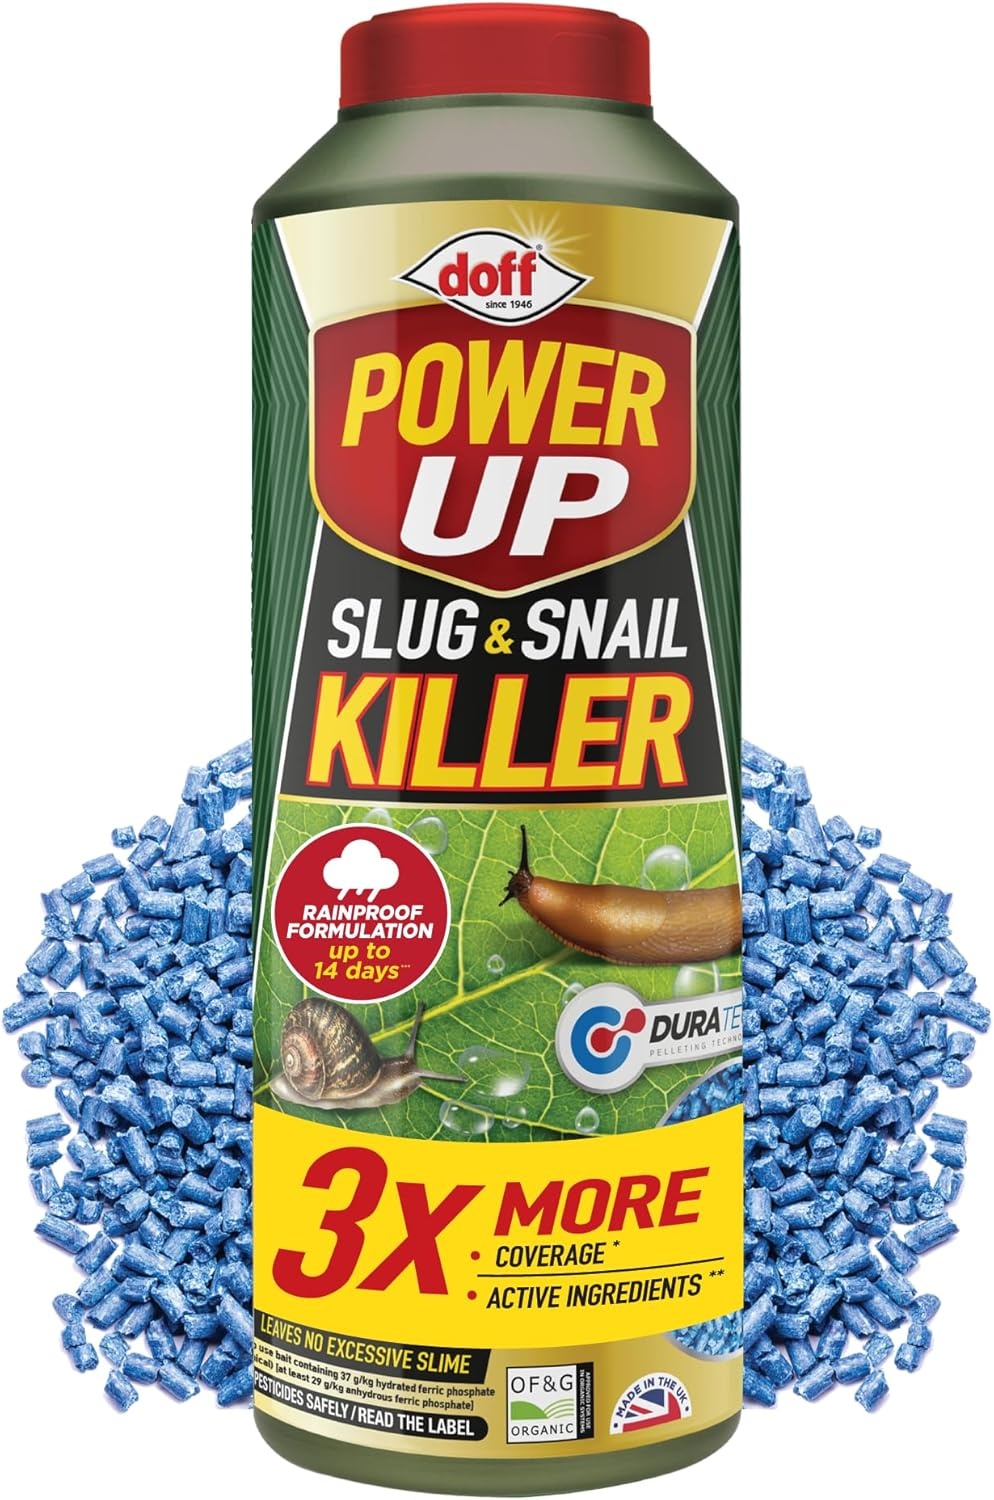
Doff Power Up Slug & Snail Killer - 3X More Powerful 650g.
Doff Power Up Slug & Snail Killer - 3X More Powerful, 3X More Coverage Slug Pellets for Gardens & Homes - Rainproof & Fast-Acting Slug & Snail Control, 650g TRIPLE THE PROTECTION - Guard your plants, fruits, and vegetables with fewer granules and experience unbeatable garden protection with the Slug & Snail Killer. Our slug pellets provide 3x more coverage than standard Ferric Phosphate pellets. Scatter on moist soil for a healthier, pest-free garden SUPERIOR STRENGTH FORMULA - Tackle slug and snail problems with 3x more active ingredients. Achieve pristine results with our slug killer without excessive slime or visible dead slugs. Follow safety directions for use around children and pets RELIABLE WEATHER RESISTANCE - Rainproof for up to 14 days, the slug and snail control provides long-lasting protection against garden pests. Experience the peace of mind that comes from knowing your plant health is preserved in wet or dry weather NATURE-CONSCIOUS GARDENING - Ideal for organic gardening and the conscientious gardener. Our snail and slug pellets for gardens use DuraTech Pelleting Technology to combat slug and snail damage. For optimal results, apply at the first sign of plant damage during the early morning or late evening POWER UP RELIABILITY - With over 70 years of experience, Doff Power Up products deliver low-risk solutions for your garden. Manufactured in the UK and endorsed by Organic Farmers & Growers (OF&G), our products ensure safe and effective pest control you can rely on
Brand: D-NWT FM SOLUTIONS
Category: Home & Garden > Household Supplies > Pest Control > Pesticides > Molluscicides